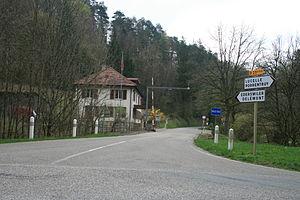
La frontière entre la France et la Suisse s'étend sur 572 kilomètres de longueur, à l'est de la France et à l'ouest de la Suisse.